Croatia during World War I

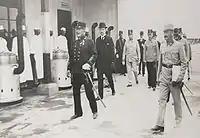
Ban Ivan Skerlecz visiting the hospital of the 25th Zagreb Royal Croatian Home Guard Regiment

Long war for which Austria-Hungary was not prepared, and drought, caused hunger and famine in 1916 and especially 1917. People, especially children, started dying, mostly from starvation. Therefore, the "Zagreb Central Committee for the Care of Families of Mobilized and Killed Soldiers", began a large humanitarian action of relocation of children from Istria to the north Croatia. This charity campaign was accepted by the Franciscans of Herzegovina as a lifeline for (Catholic) children, which was initiated and implemented by Fra Didak Buntić. During 1917 and 1918, about 17,000 children from Herzegovina were taken care for in Croatia and Slavonia. It was also a lifeline for children from Bosnia, Dalmatia, and Slovenia. This campaign, that was managed from Zagreb by dr. Josip Šilović, Đuro Basariček and Zvonimir Pužar, became massive. During the War, more than 20,000 children arrived to the northern Croatia, mostly to Bjelovar-Križevci County.